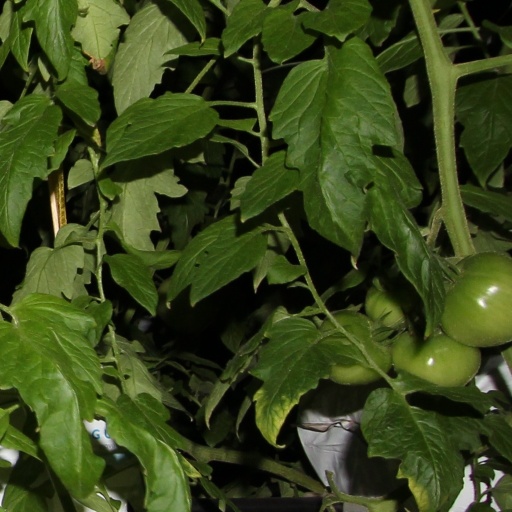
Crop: tomato